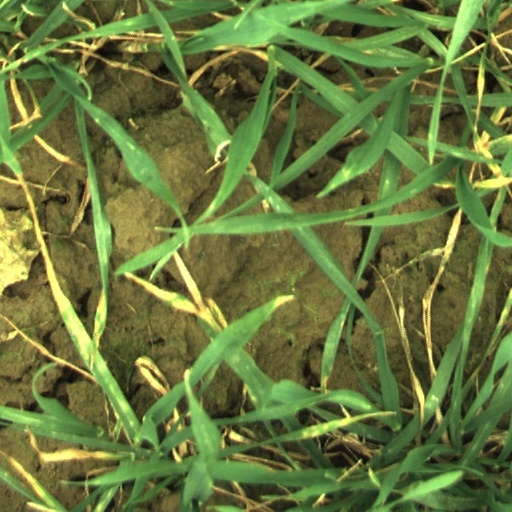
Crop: wheat